Edward J. Noble

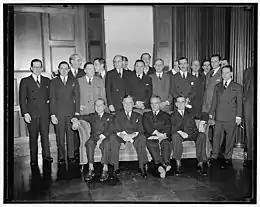
Edward J Noble seated second from left at the Conference of Latin American Retailers

In 1912, chocolate manufacturer Clarence Crane of Cleveland, Ohio, invented Life Savers as a "summer candy" that could withstand heat better than chocolate. Since the peppermints looked like miniature life preservers, he called them Life Savers. After registering the trademark, Noble bought the rights to the candy for $2,900. Instead of using cardboard rolls, which were not very successful, he created tin-foil wrappers to keep the mints fresh. Pep-O-Mint was the first Life Savers flavor.